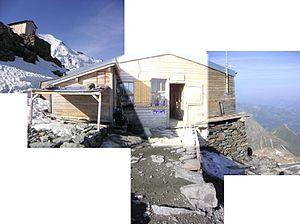
assemblage de photos de l'ancien fr:Refuge de Tête Rousse